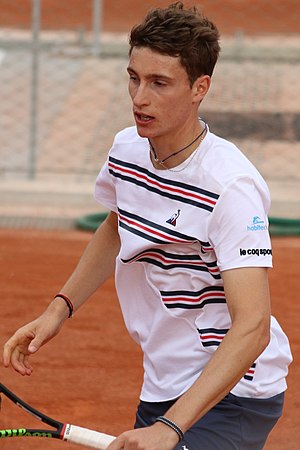
Ugo Humbert
Ugo Humbert er en professionel mandlig tennisspiller fra Frankrig.